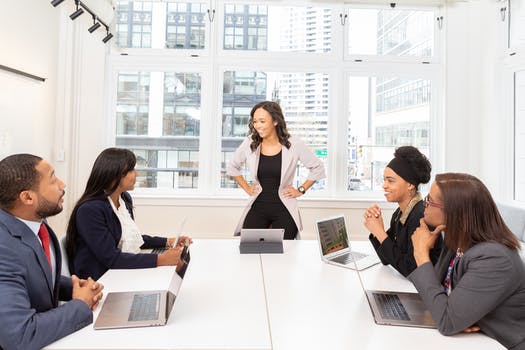
Label: No Watermark